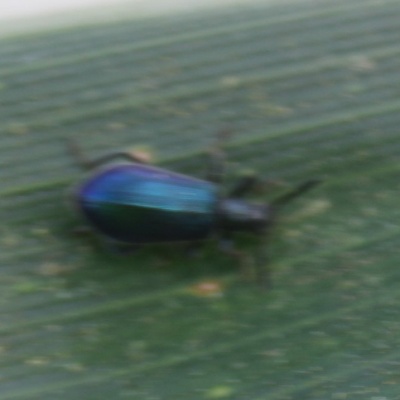
Crop: Maize
Condition: leaf beetle